Llanfyllin

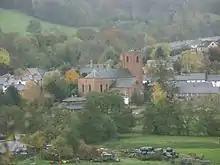
St Myllin's Church

The town is known for its holy well, Fynnon Coed y Llan. The well is dedicated to Saint Myllin, who is reputed to have baptised people here in the sixth century. The parish church is also dedicated to Saint Myllin. There is a tradition that Saint Myllin is the Irish bishop, Saint Mo Ling (also named Moling Luachra) (614–697). However, this is uncertain. There is no record of Mo Ling travelling to Wales, and there is a tradition that Myllin is buried under the altar of Llanfyllin church whereas Mo Ling is believed to have been buried at his monastery in Ireland.